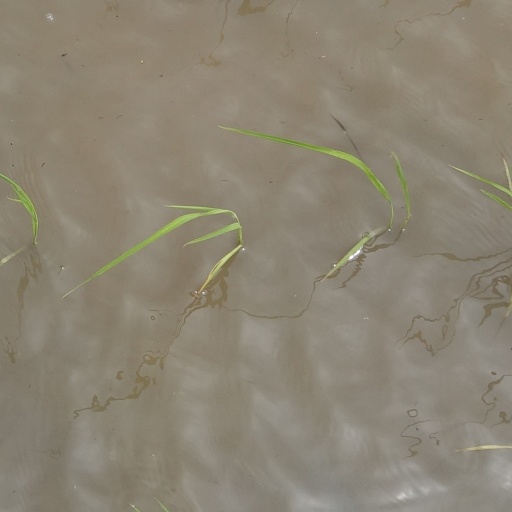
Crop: rice